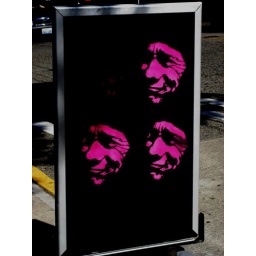
random sign grafitti in cap. hill